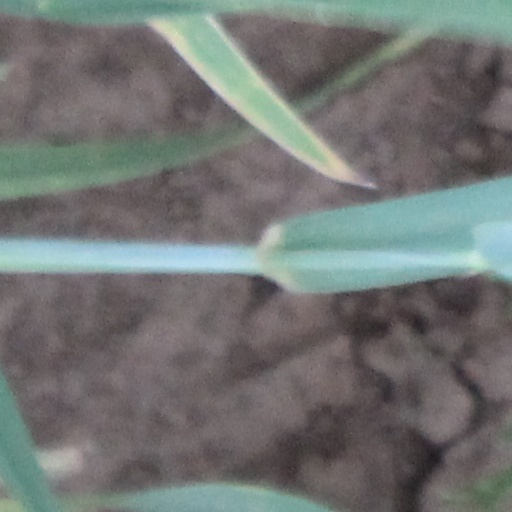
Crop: wheat